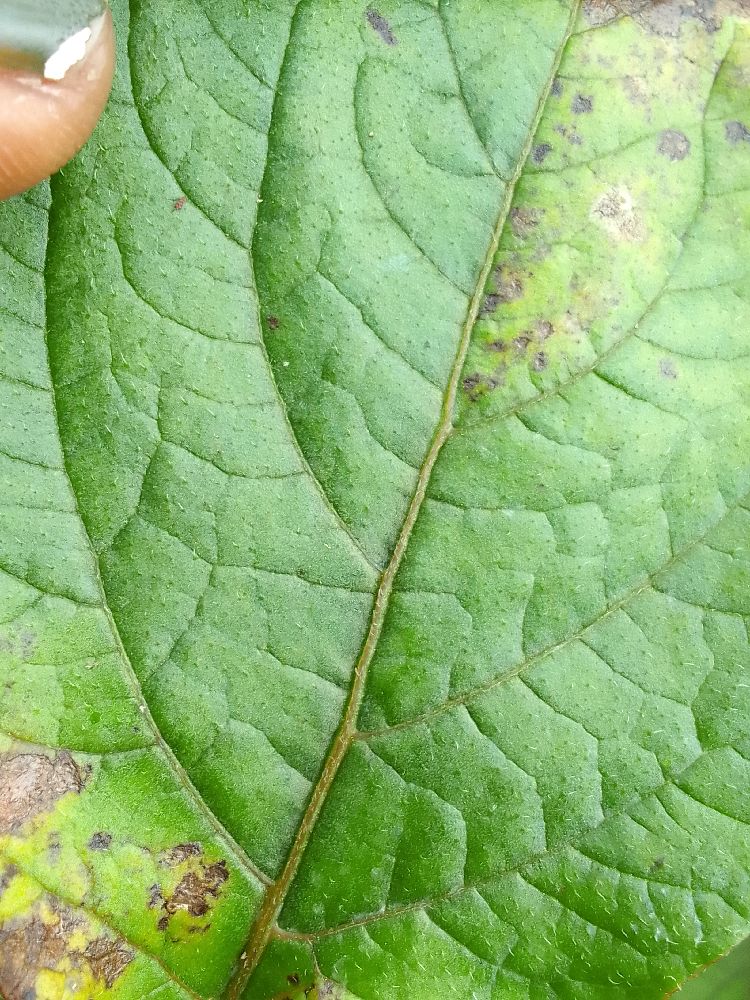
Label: Early blight